Intelligence dissemination management

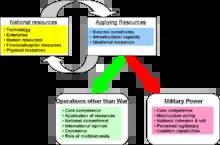
Augmented model of components of national power, considering operations other than war

This study, however, was focused on conventional warfare, and did not consider the much more common national military and nonmilitary options other than war. The latter, variously known as nation-building, peace operations, or stability operations